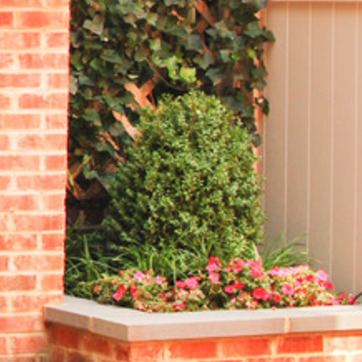
Material: foliage